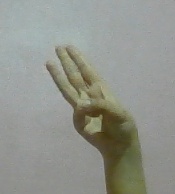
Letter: thaa